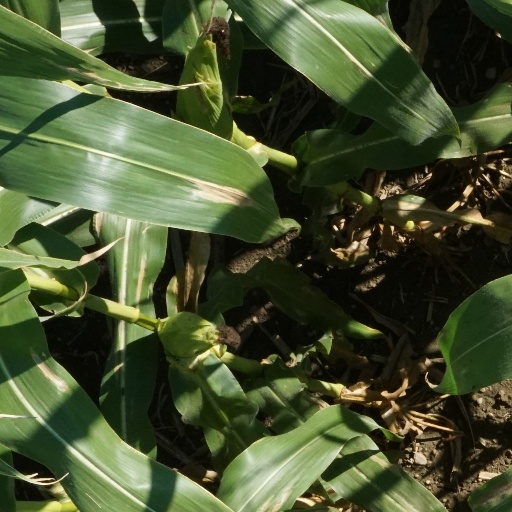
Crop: maize; corn